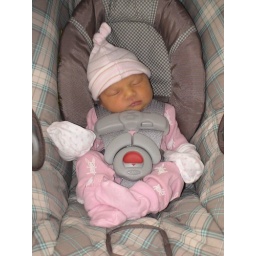
First time in a car seat